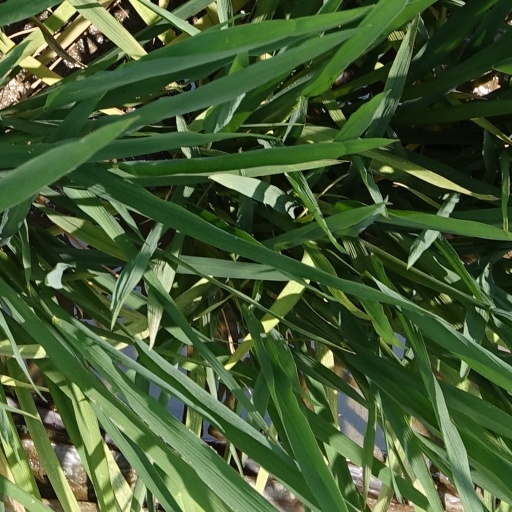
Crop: rice